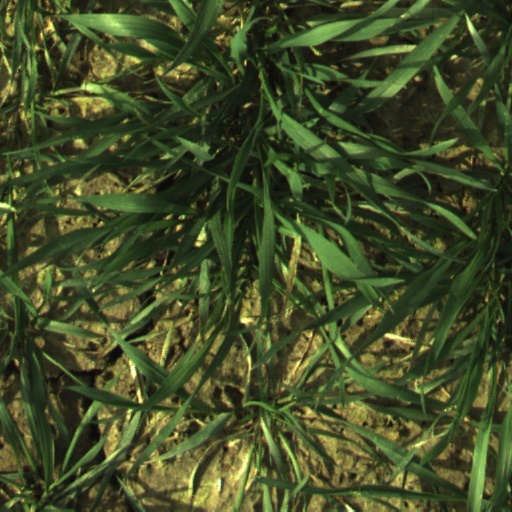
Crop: wheat